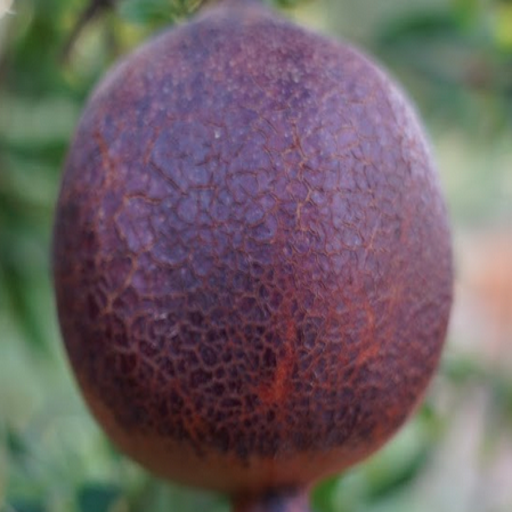
Label: Sunburn